Lake Champlain

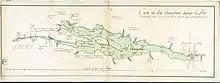
Map of "Lac Champlain", from Fort de Chambly up to Fort St-Fréderic in "Nouvelle France". Cadastral map showing concessions and "seigneuries" on the coasts of the lake according to 1739 surveying.

The lake has long acted as a border between indigenous nations, much as it is today between the states of New York and Vermont. The lake is located at the frontier between Abenaki and Mohawk (Iroquois Confederacy) traditional territories. The official toponym for the lake, according to the orthography established by the Grand Council of Waban-aki Nation, is Pitawbagok (alternative orthographies include Petonbowk and Bitawbagok), meaning "middle lake", "lake in between" or "double lake".